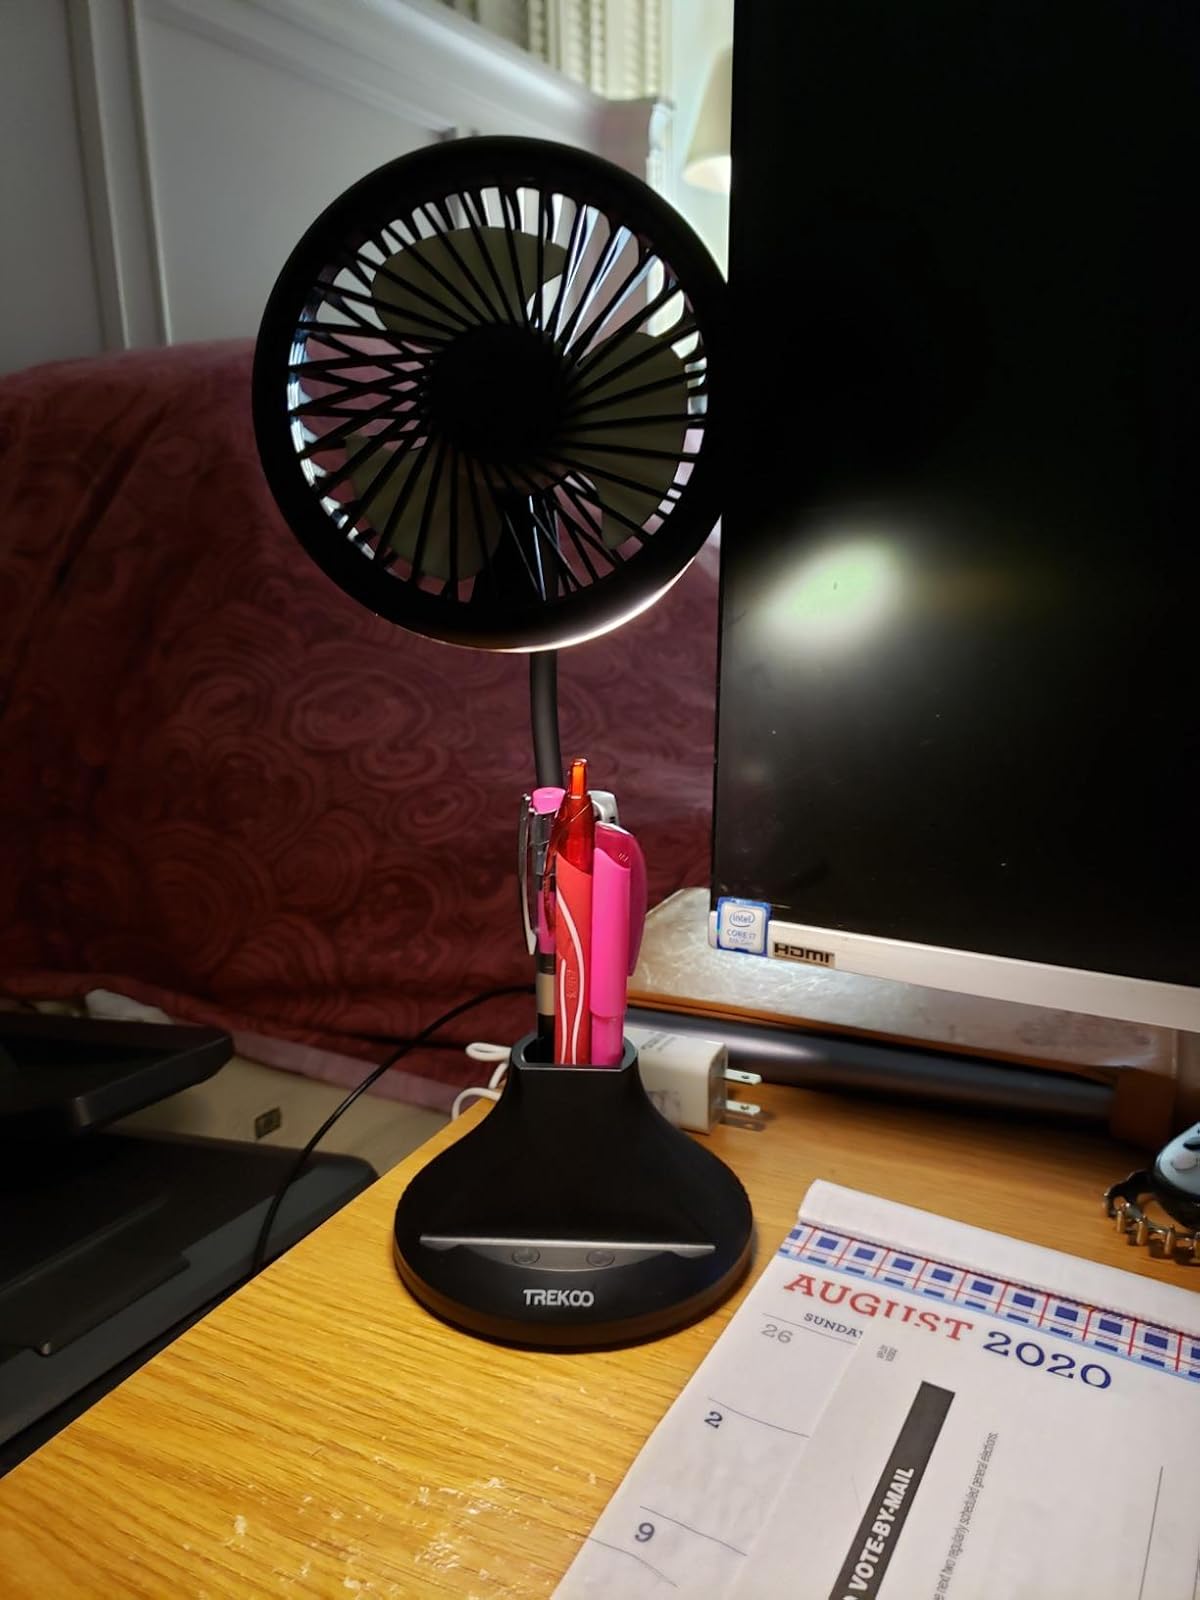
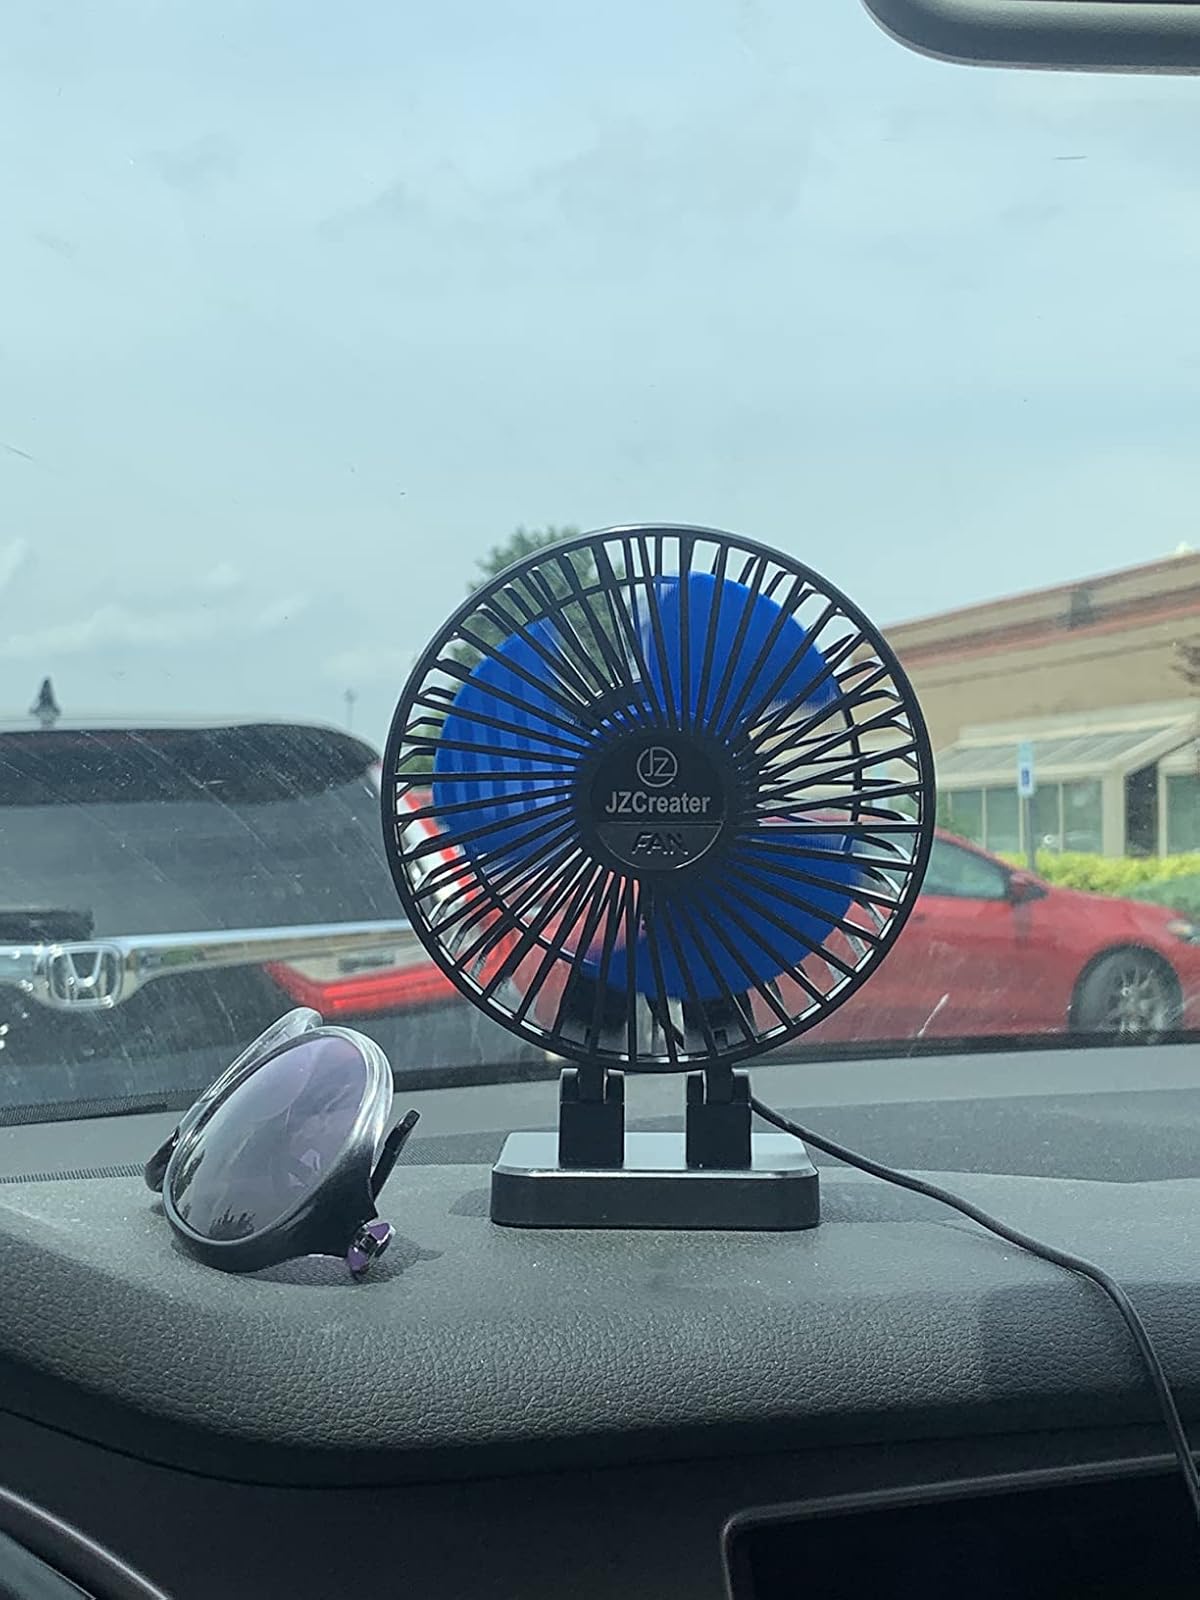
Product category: fan
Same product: no